CAD/CAM dentistry

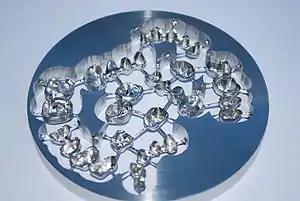
Chrome-cobalt disc with bridges and crowns manufactured using WorkNC Dental CAD/CAM

CAD/CAM dentistry is a field of dentistry and prosthodontics using CAD/CAM (computer-aided-design and computer-aided-manufacturing) to improve the design and creation of dental restorations, especially dental prostheses, including crowns, crown lays, veneers, inlays and onlays, fixed dental prostheses (bridges), dental implant supported restorations, dentures (removable or fixed), and orthodontic appliances. CAD/CAM technology allows the delivery of a well-fitting, aesthetic, and a durable prostheses for the patient. CAD/CAM complements earlier technologies used for these purposes by any combination of increasing the speed of design and creation; increasing the convenience or simplicity of the design, creation, and insertion processes; and making possible restorations and appliances that otherwise would have been infeasible. Other goals include reducing unit cost and making affordable restorations and appliances that otherwise would have been prohibitively expensive. However, to date, chairside CAD/CAM often involves extra time on the part of the dentist, and the fee is often at least two times higher than for conventional restorative treatments using lab services.